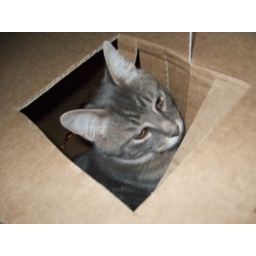
a cat in HIS box !